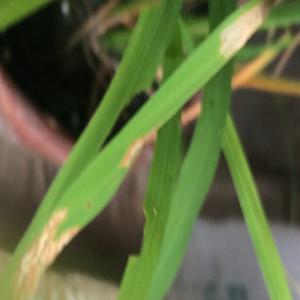
Disease: Blast